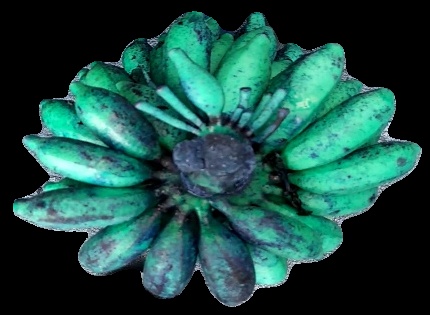
Variety: rasbale
Grade: grade3